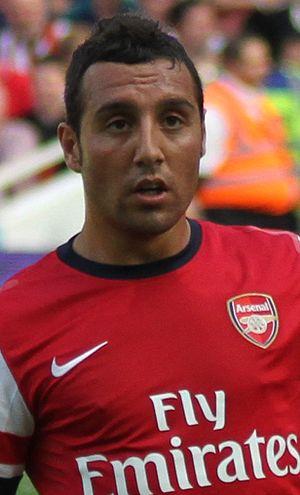
Santi Cazorla face à Sunderland. This file has been extracted from another file&#x3a